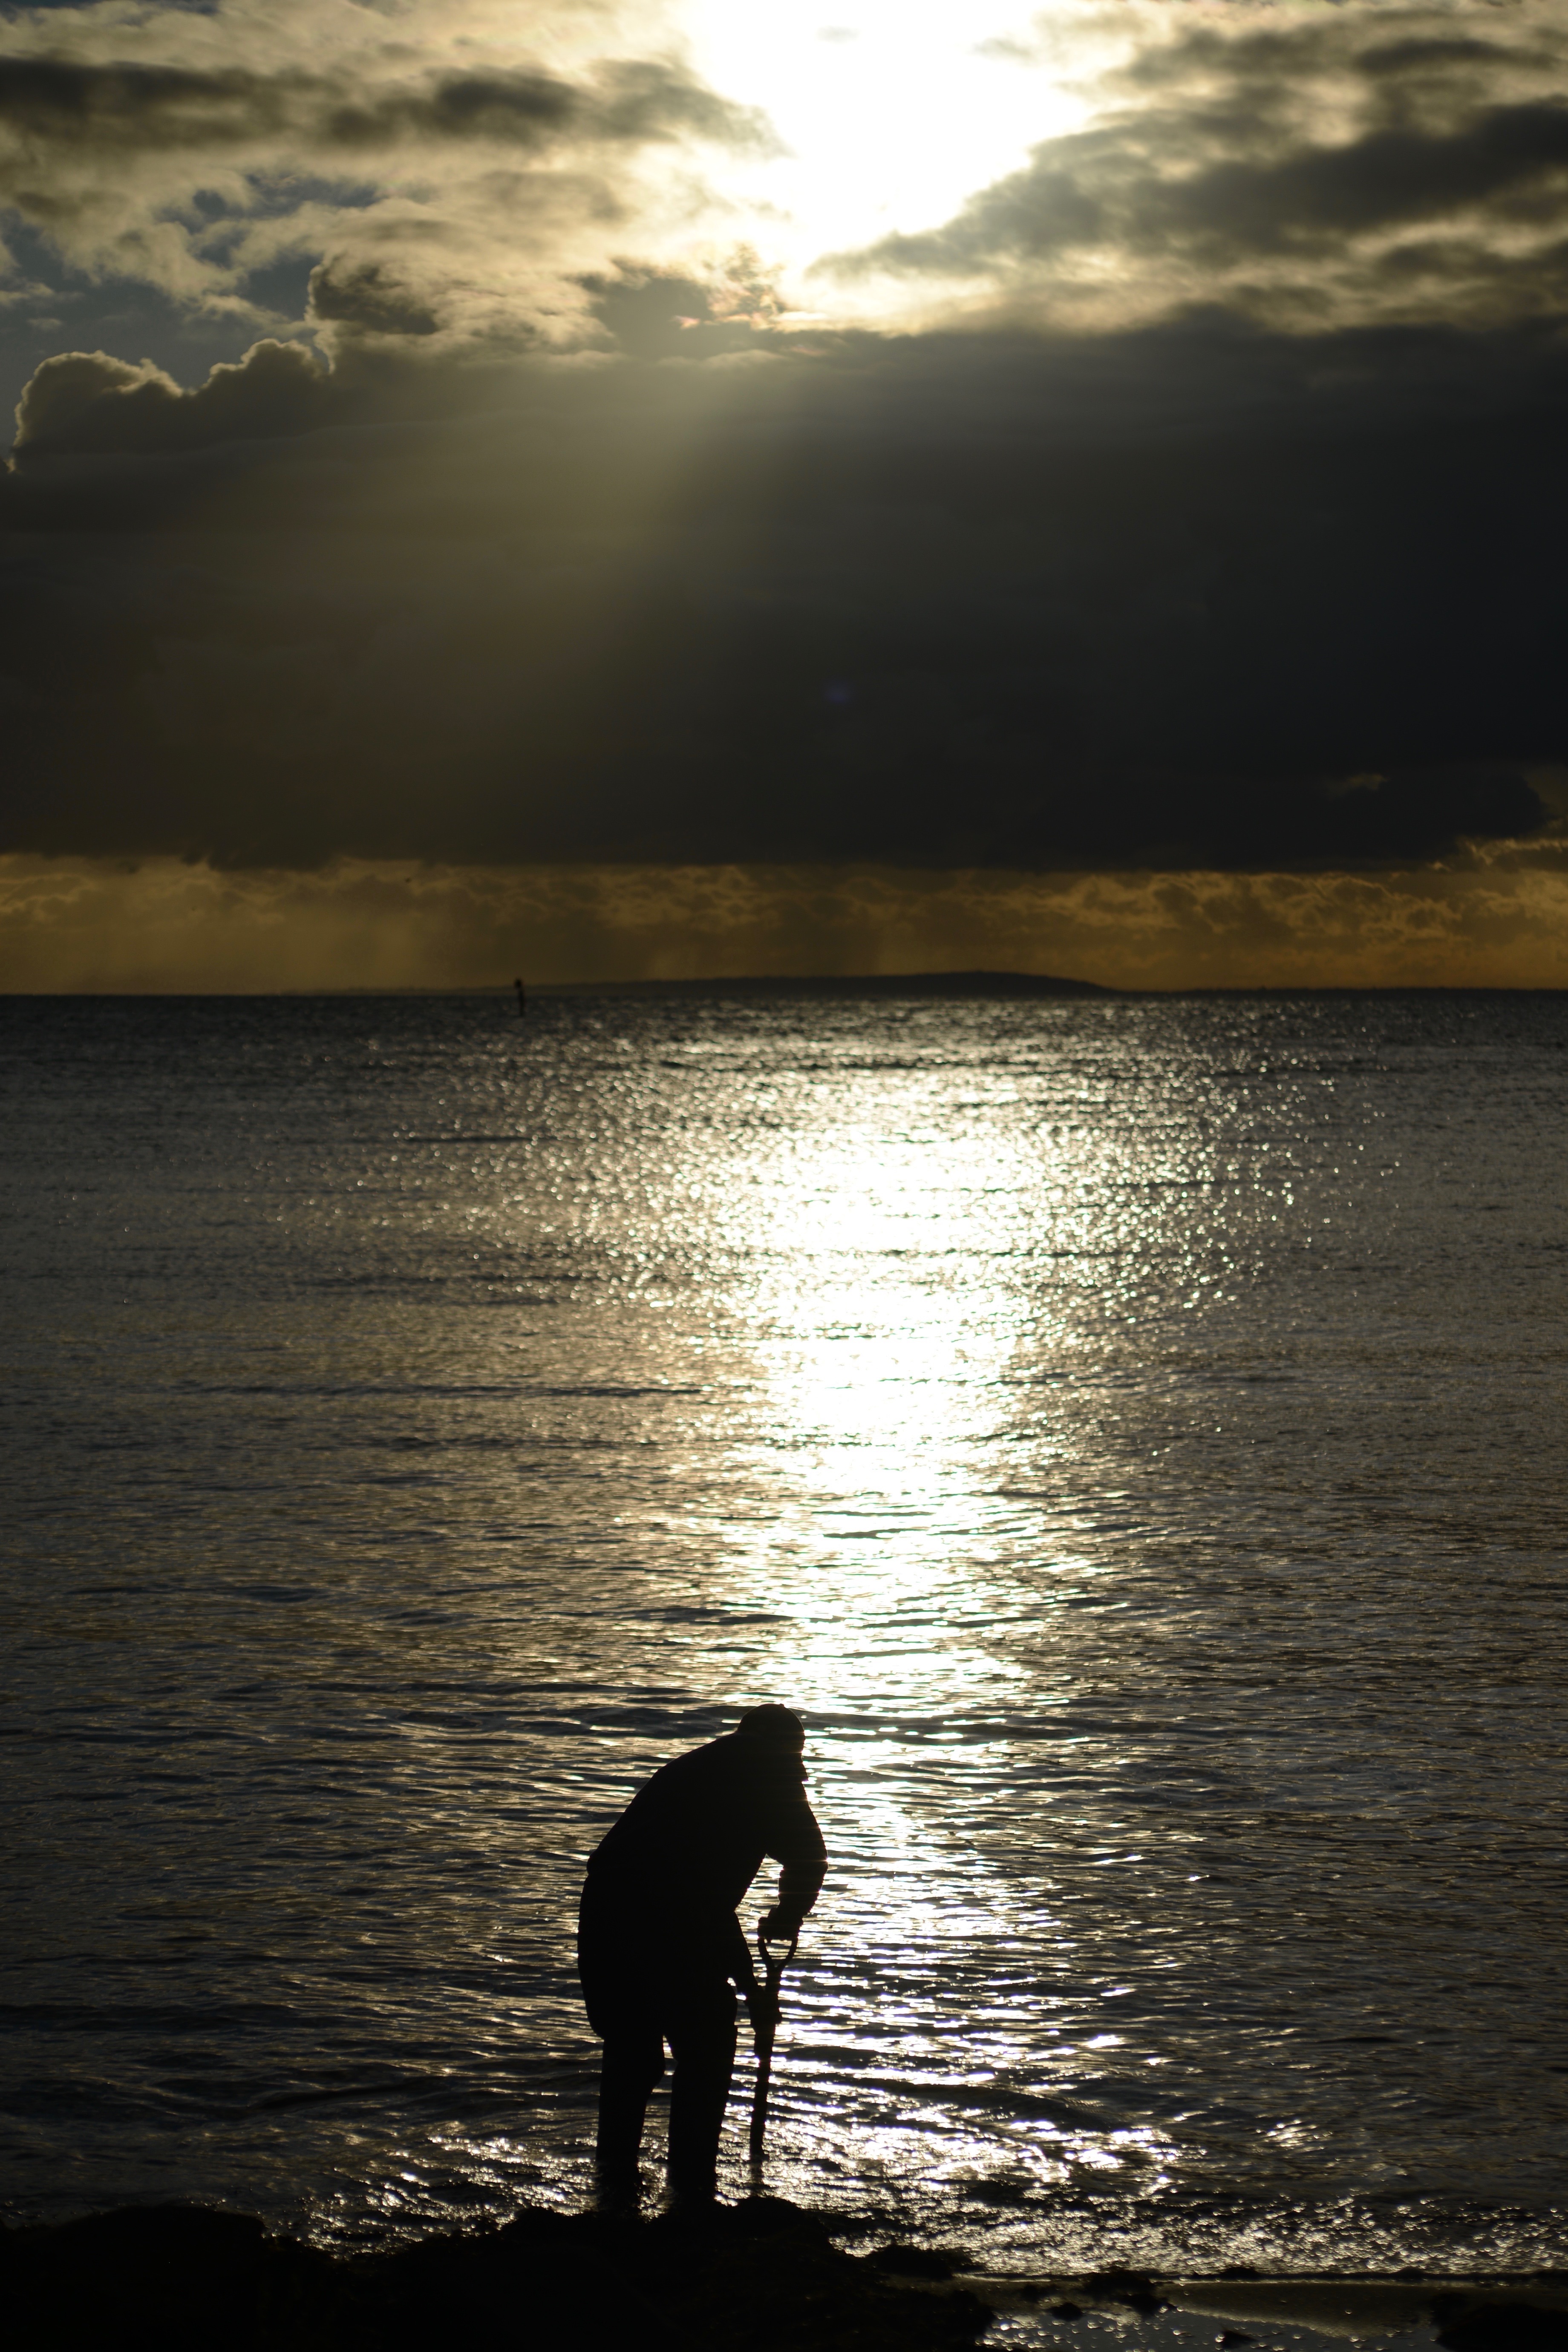
sea, coast, water, ocean, horizon, silhouette, light, cloud, sun, sunrise, sunset, sunlight, morning, shore, wave, lake, dawn, dusk, evening, reflection, body of water, loch, atmospheric phenomenon